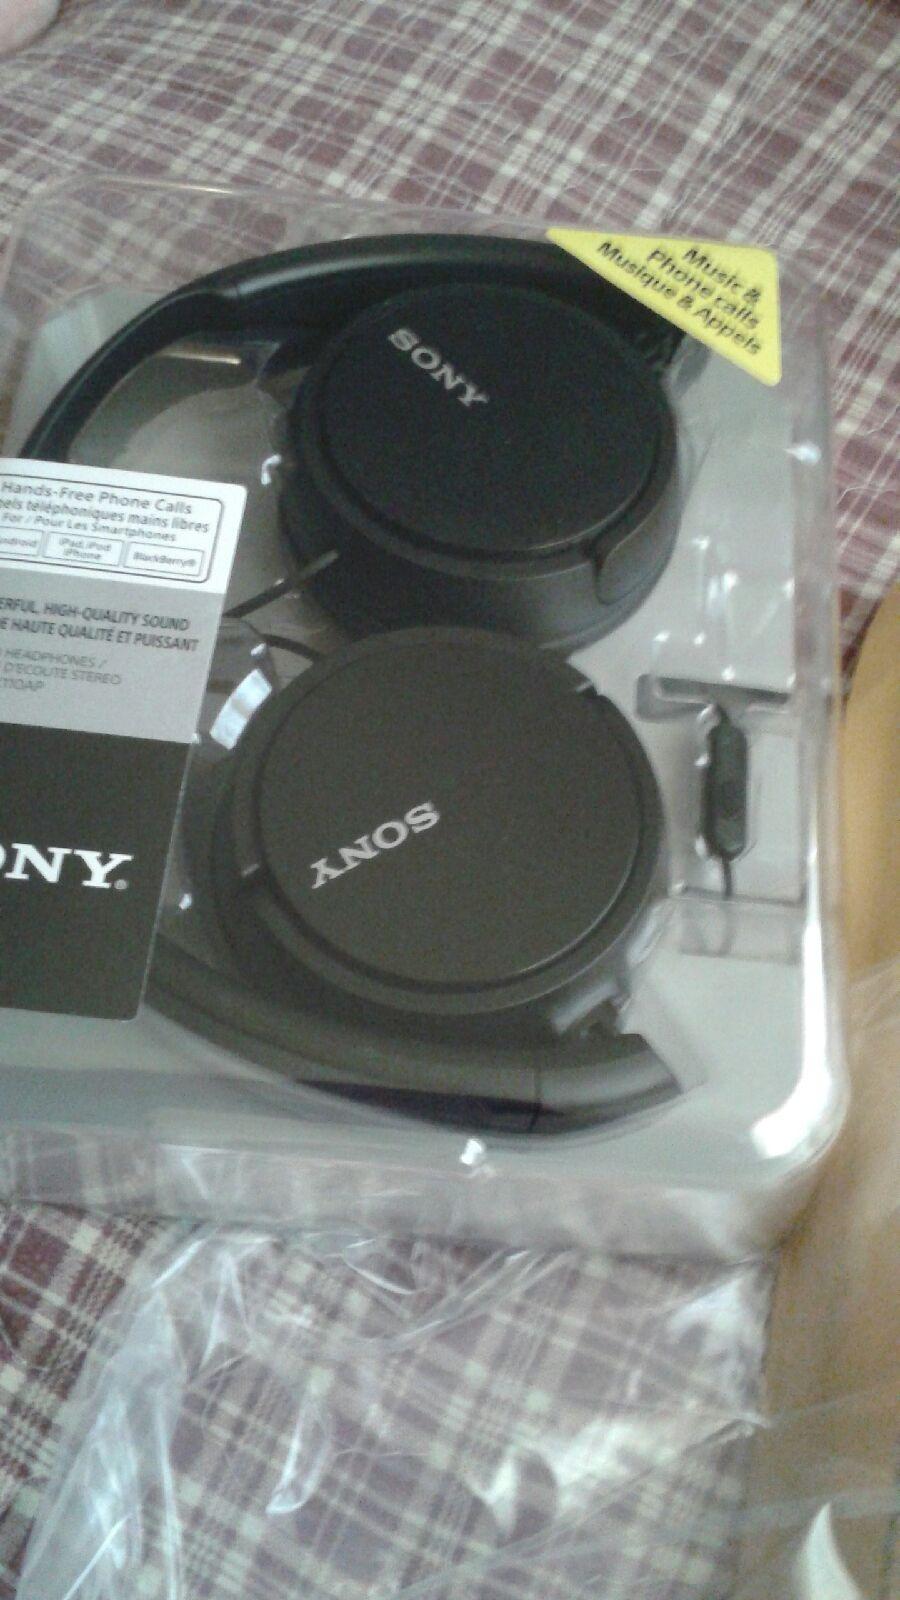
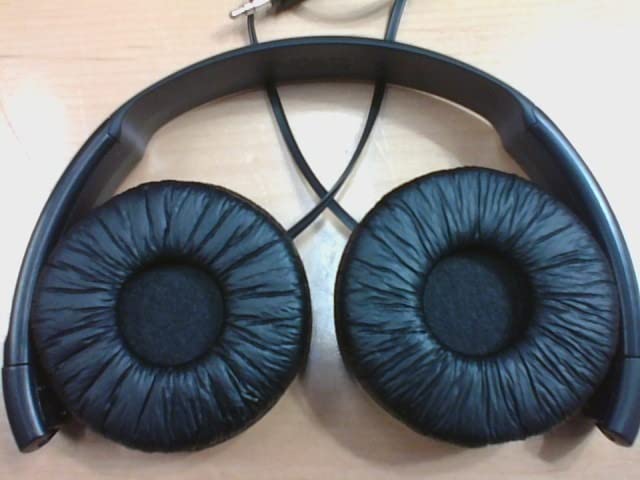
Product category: headphones
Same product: no